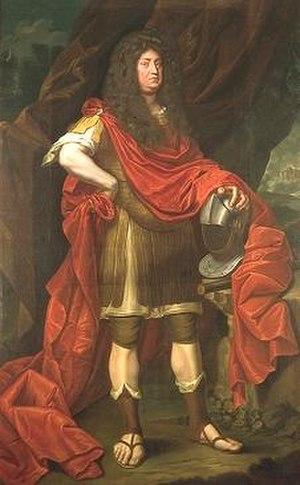
Saint Joseph de Cupertino, ou Joseph de Cupertin, né Giuseppe Maria Desa, est un moine franciscain italien célèbre pour les récits de ses lévitations et ses miracles. Selon le père Herbert Thurston « il serait impossible de faire le récit détaillé de tous ses vols, s'élevant dans les airs : les témoignages des contemporains rapportent une centaine de fois ce phénomène ». Il a été canonisé en 1767 par le pape Clément XIII.